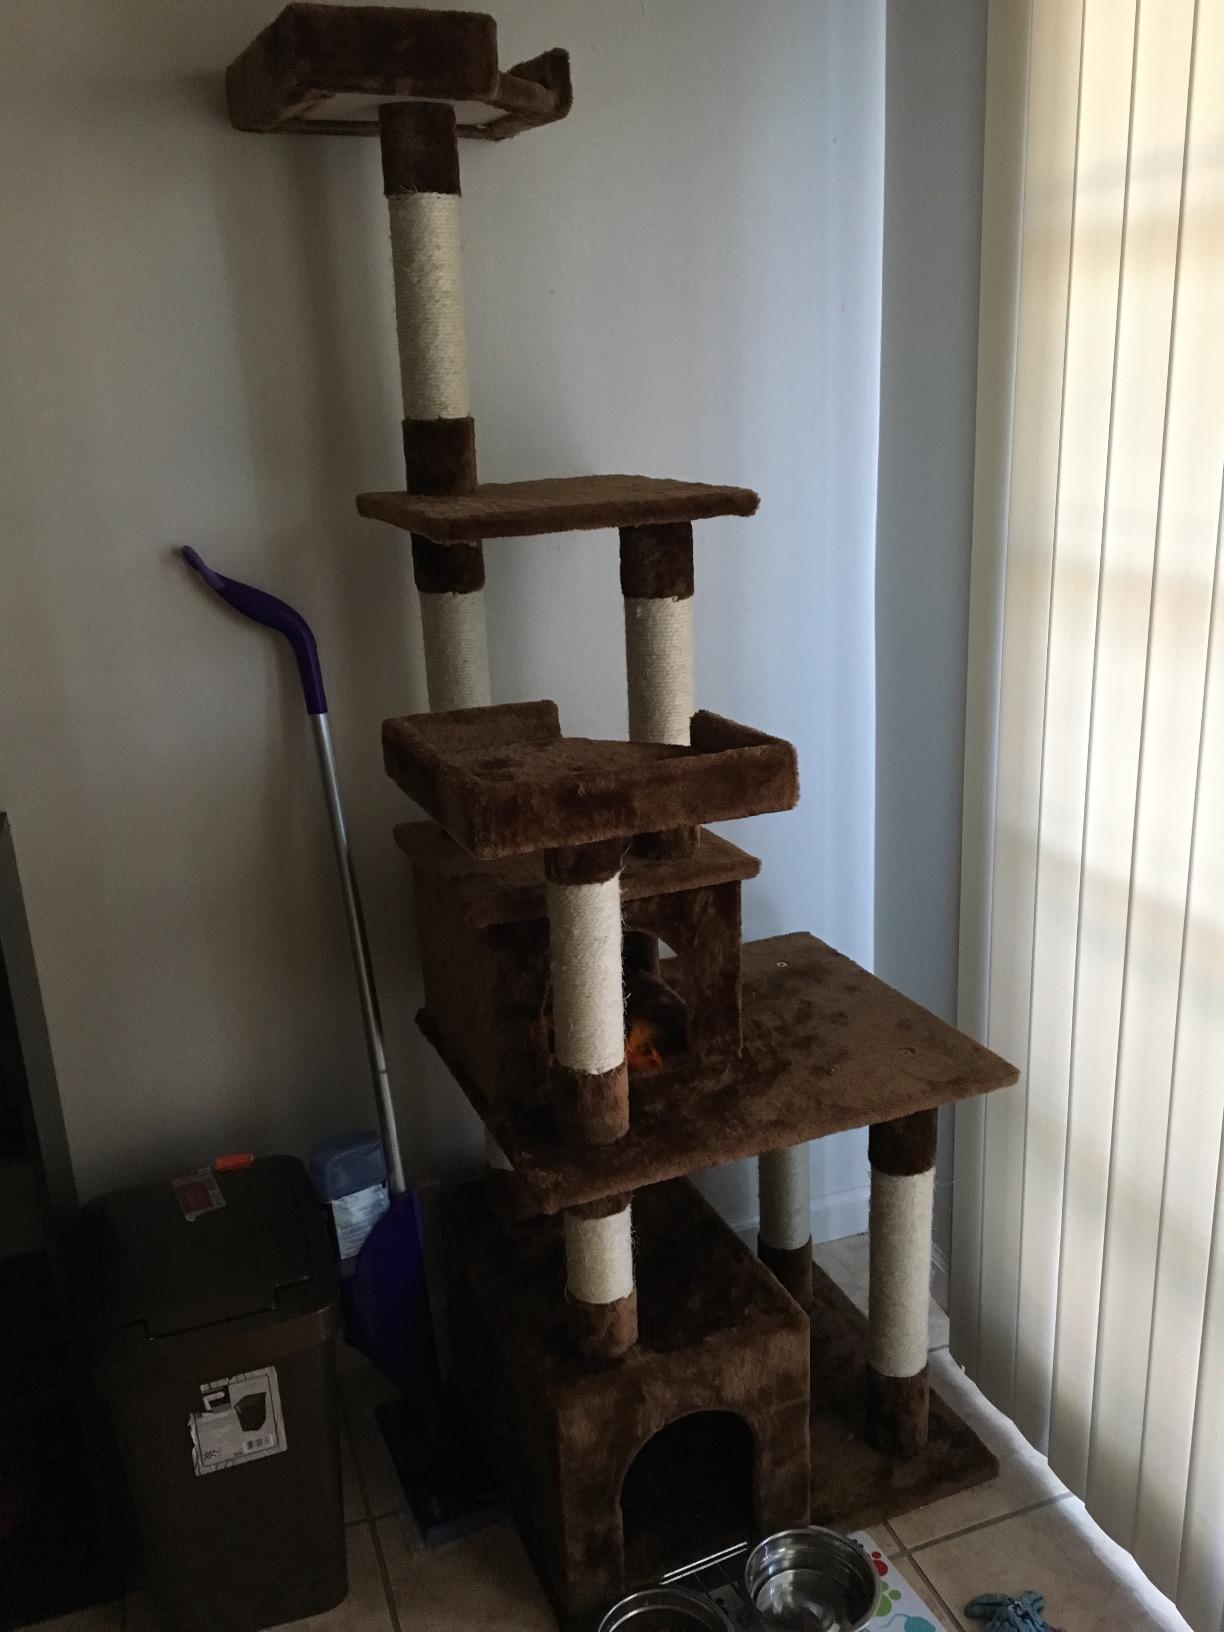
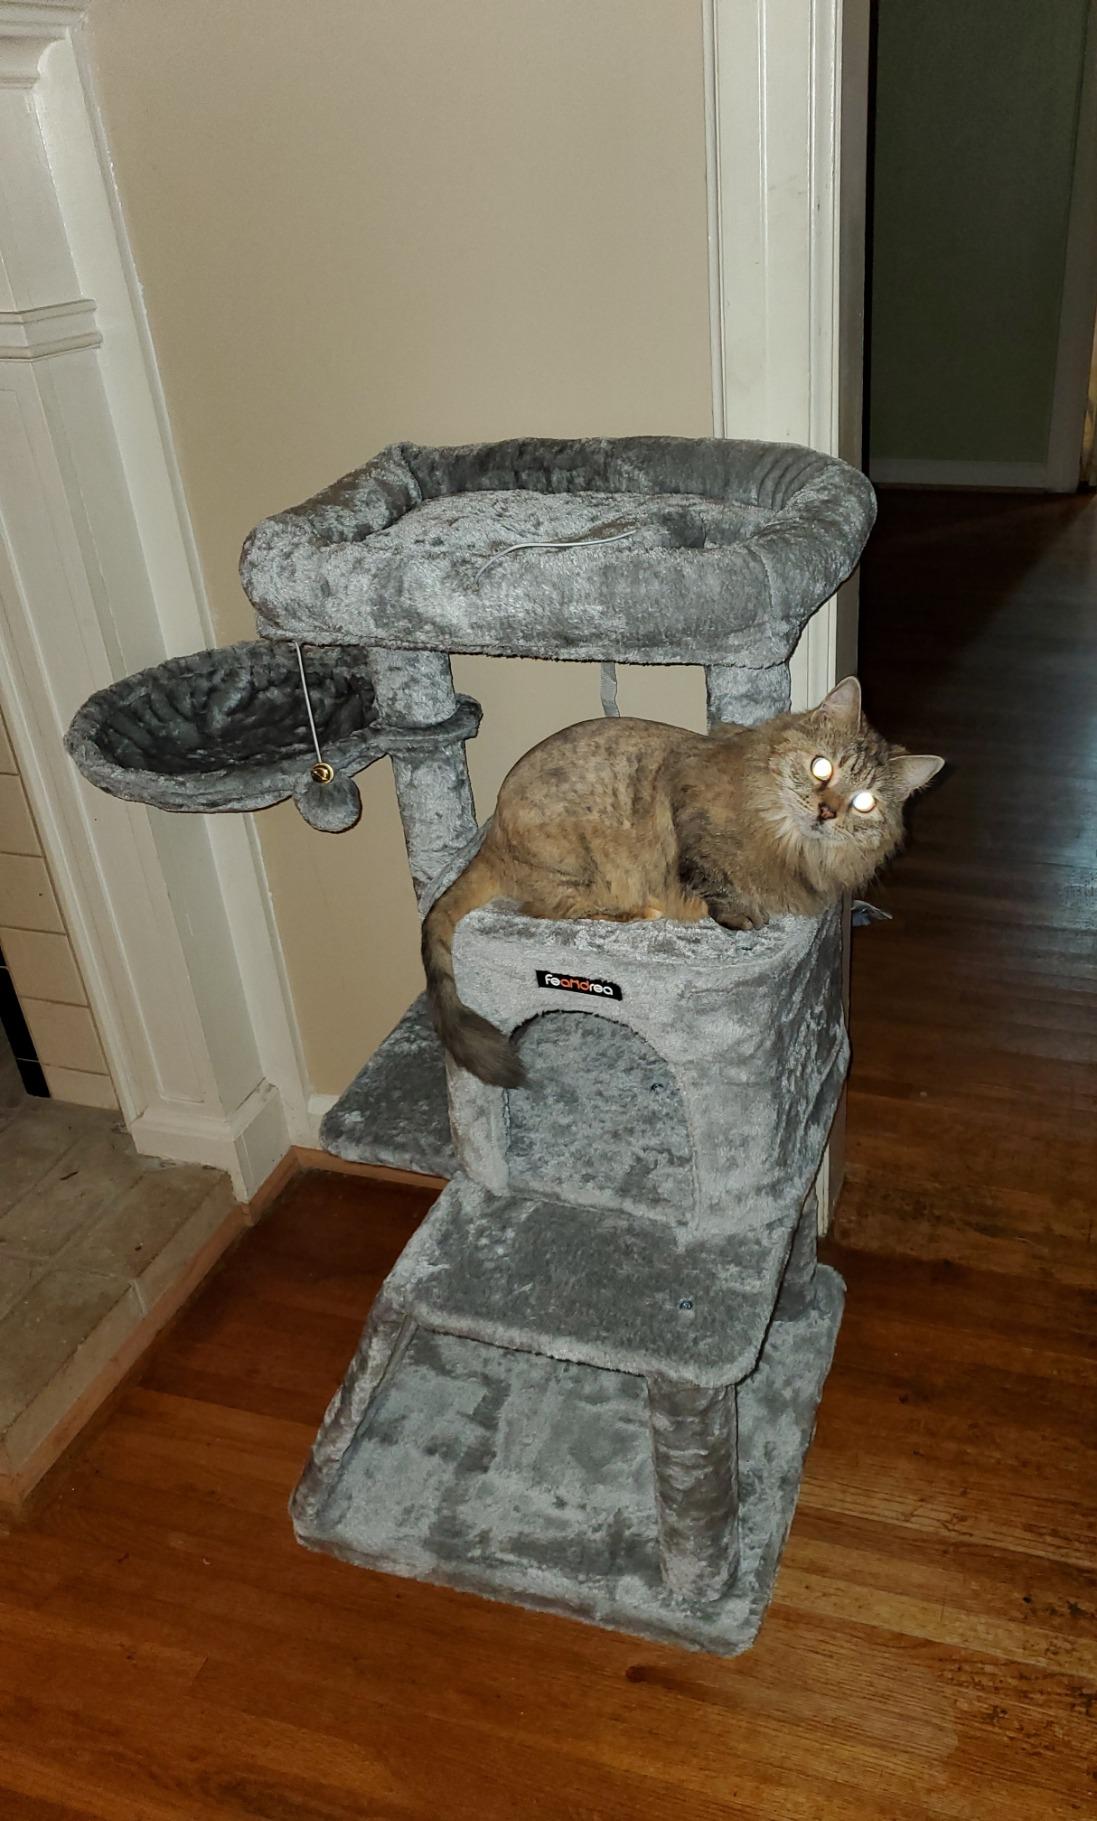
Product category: items_cat tree
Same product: no